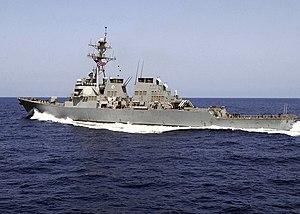
L'USS Donald Cook (DDG-75) est un destroyer américain de la classe Arleigh Burke, commissionné le 4 décembre 1998 et actuellement en service dans la United States Navy, faisant partie du Carrier Strike Group Eight. Il est nommé d'après le colonel Donald Cook, un prisonnier de guerre américain mort en captivité pendant la guerre du Viêt Nam. Il a été construit au chantier naval Bath Iron Works dans le Maine. Son port d'attache est la base navale de Rota à Rota en Espagne.